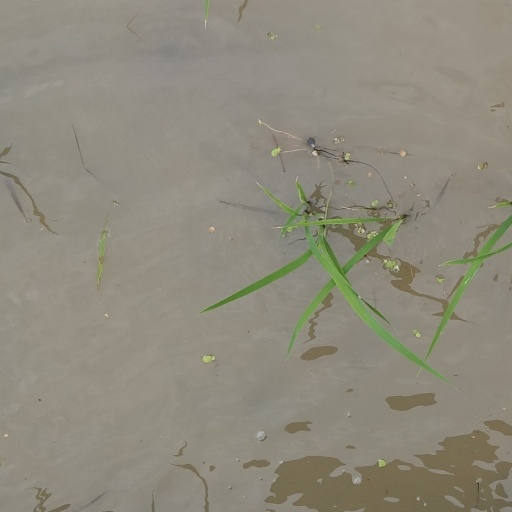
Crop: rice